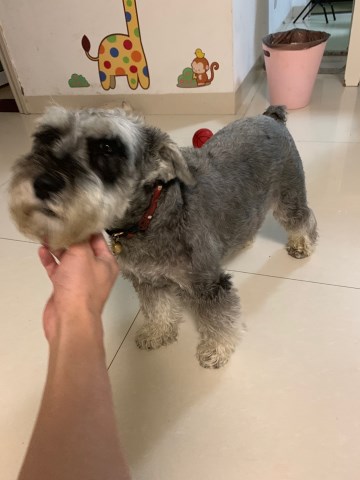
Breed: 2342-n000102-miniature_schnauzer